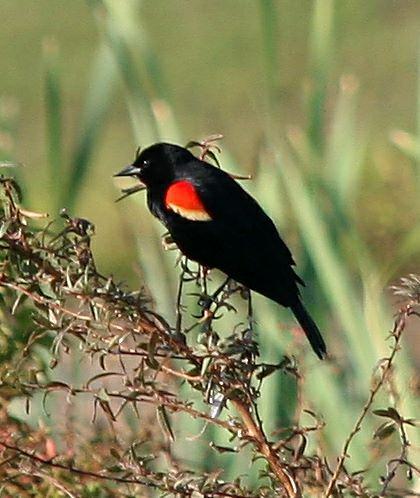
A photo of a red winged blackbird